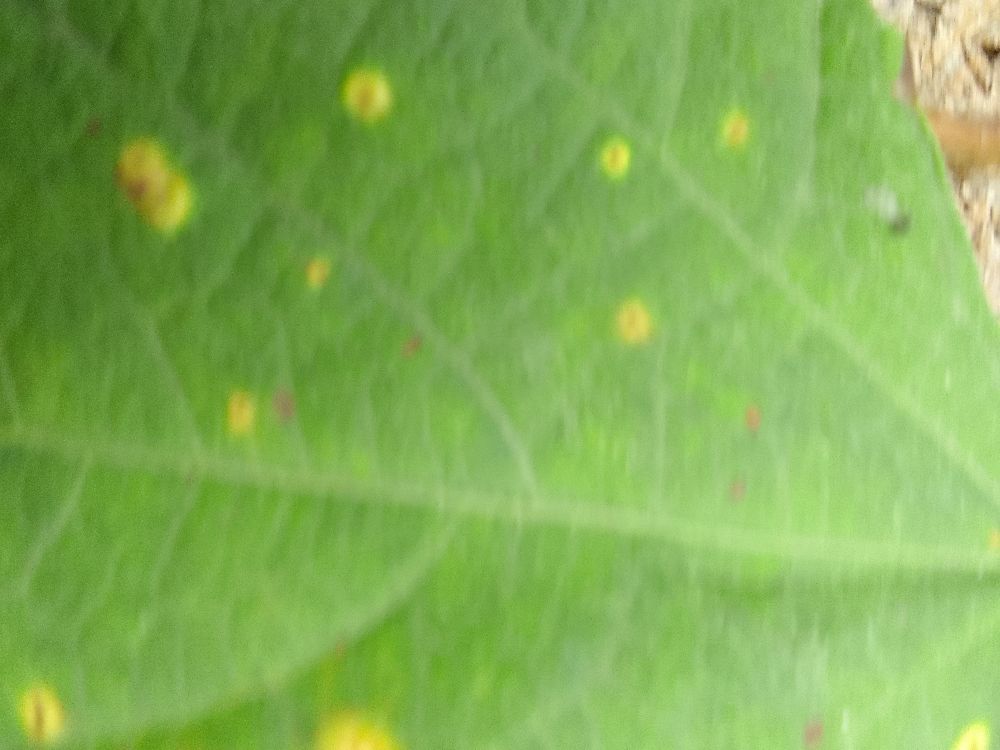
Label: rust